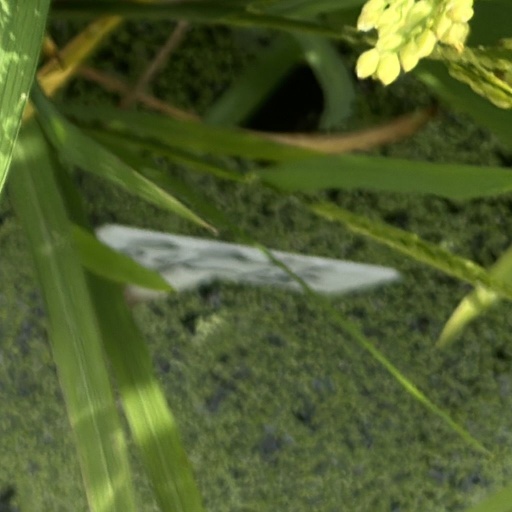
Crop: rice